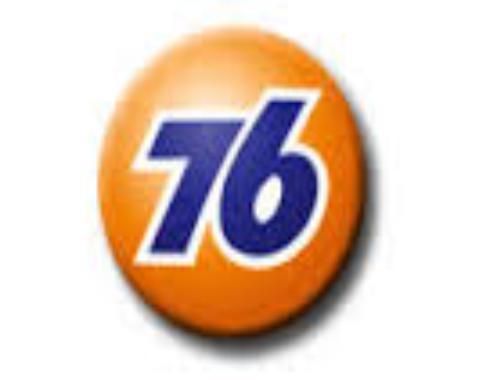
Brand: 76
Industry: Clothes